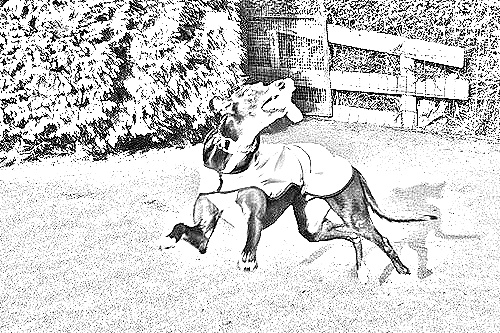
Portrait style: Sketch Portrait